Mick Talbot

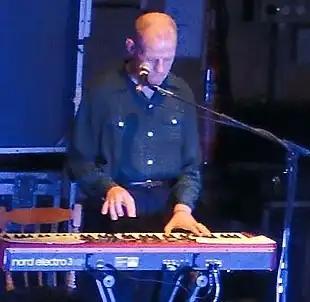
Talbot performing in 2012

Michael Talbot (born 11 September 1958) is an English keyboardist. He was a co-founder of the Style Council with Paul Weller, and has also been a member of Dexys Midnight Runners, the Merton Parkas and the Bureau.